Frans Masereel

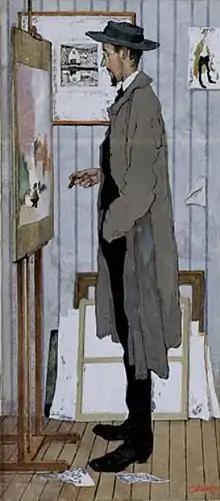
"Frans Masereel in his studio", by Jules De Bruycker

Frans Masereel (31 July 1889 – 3 January 1972) was a Belgian painter and graphic artist who worked mainly in France. He is known especially for his woodcuts which focused on political and social issues, such as war and capitalism. He completed over 40 wordless novels in his career, and among these, his greatest is generally said to be "Passionate Journey".